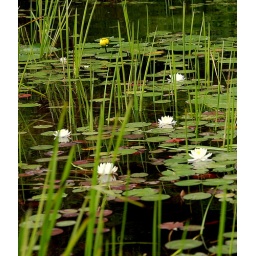
water lillies in tall sea grass